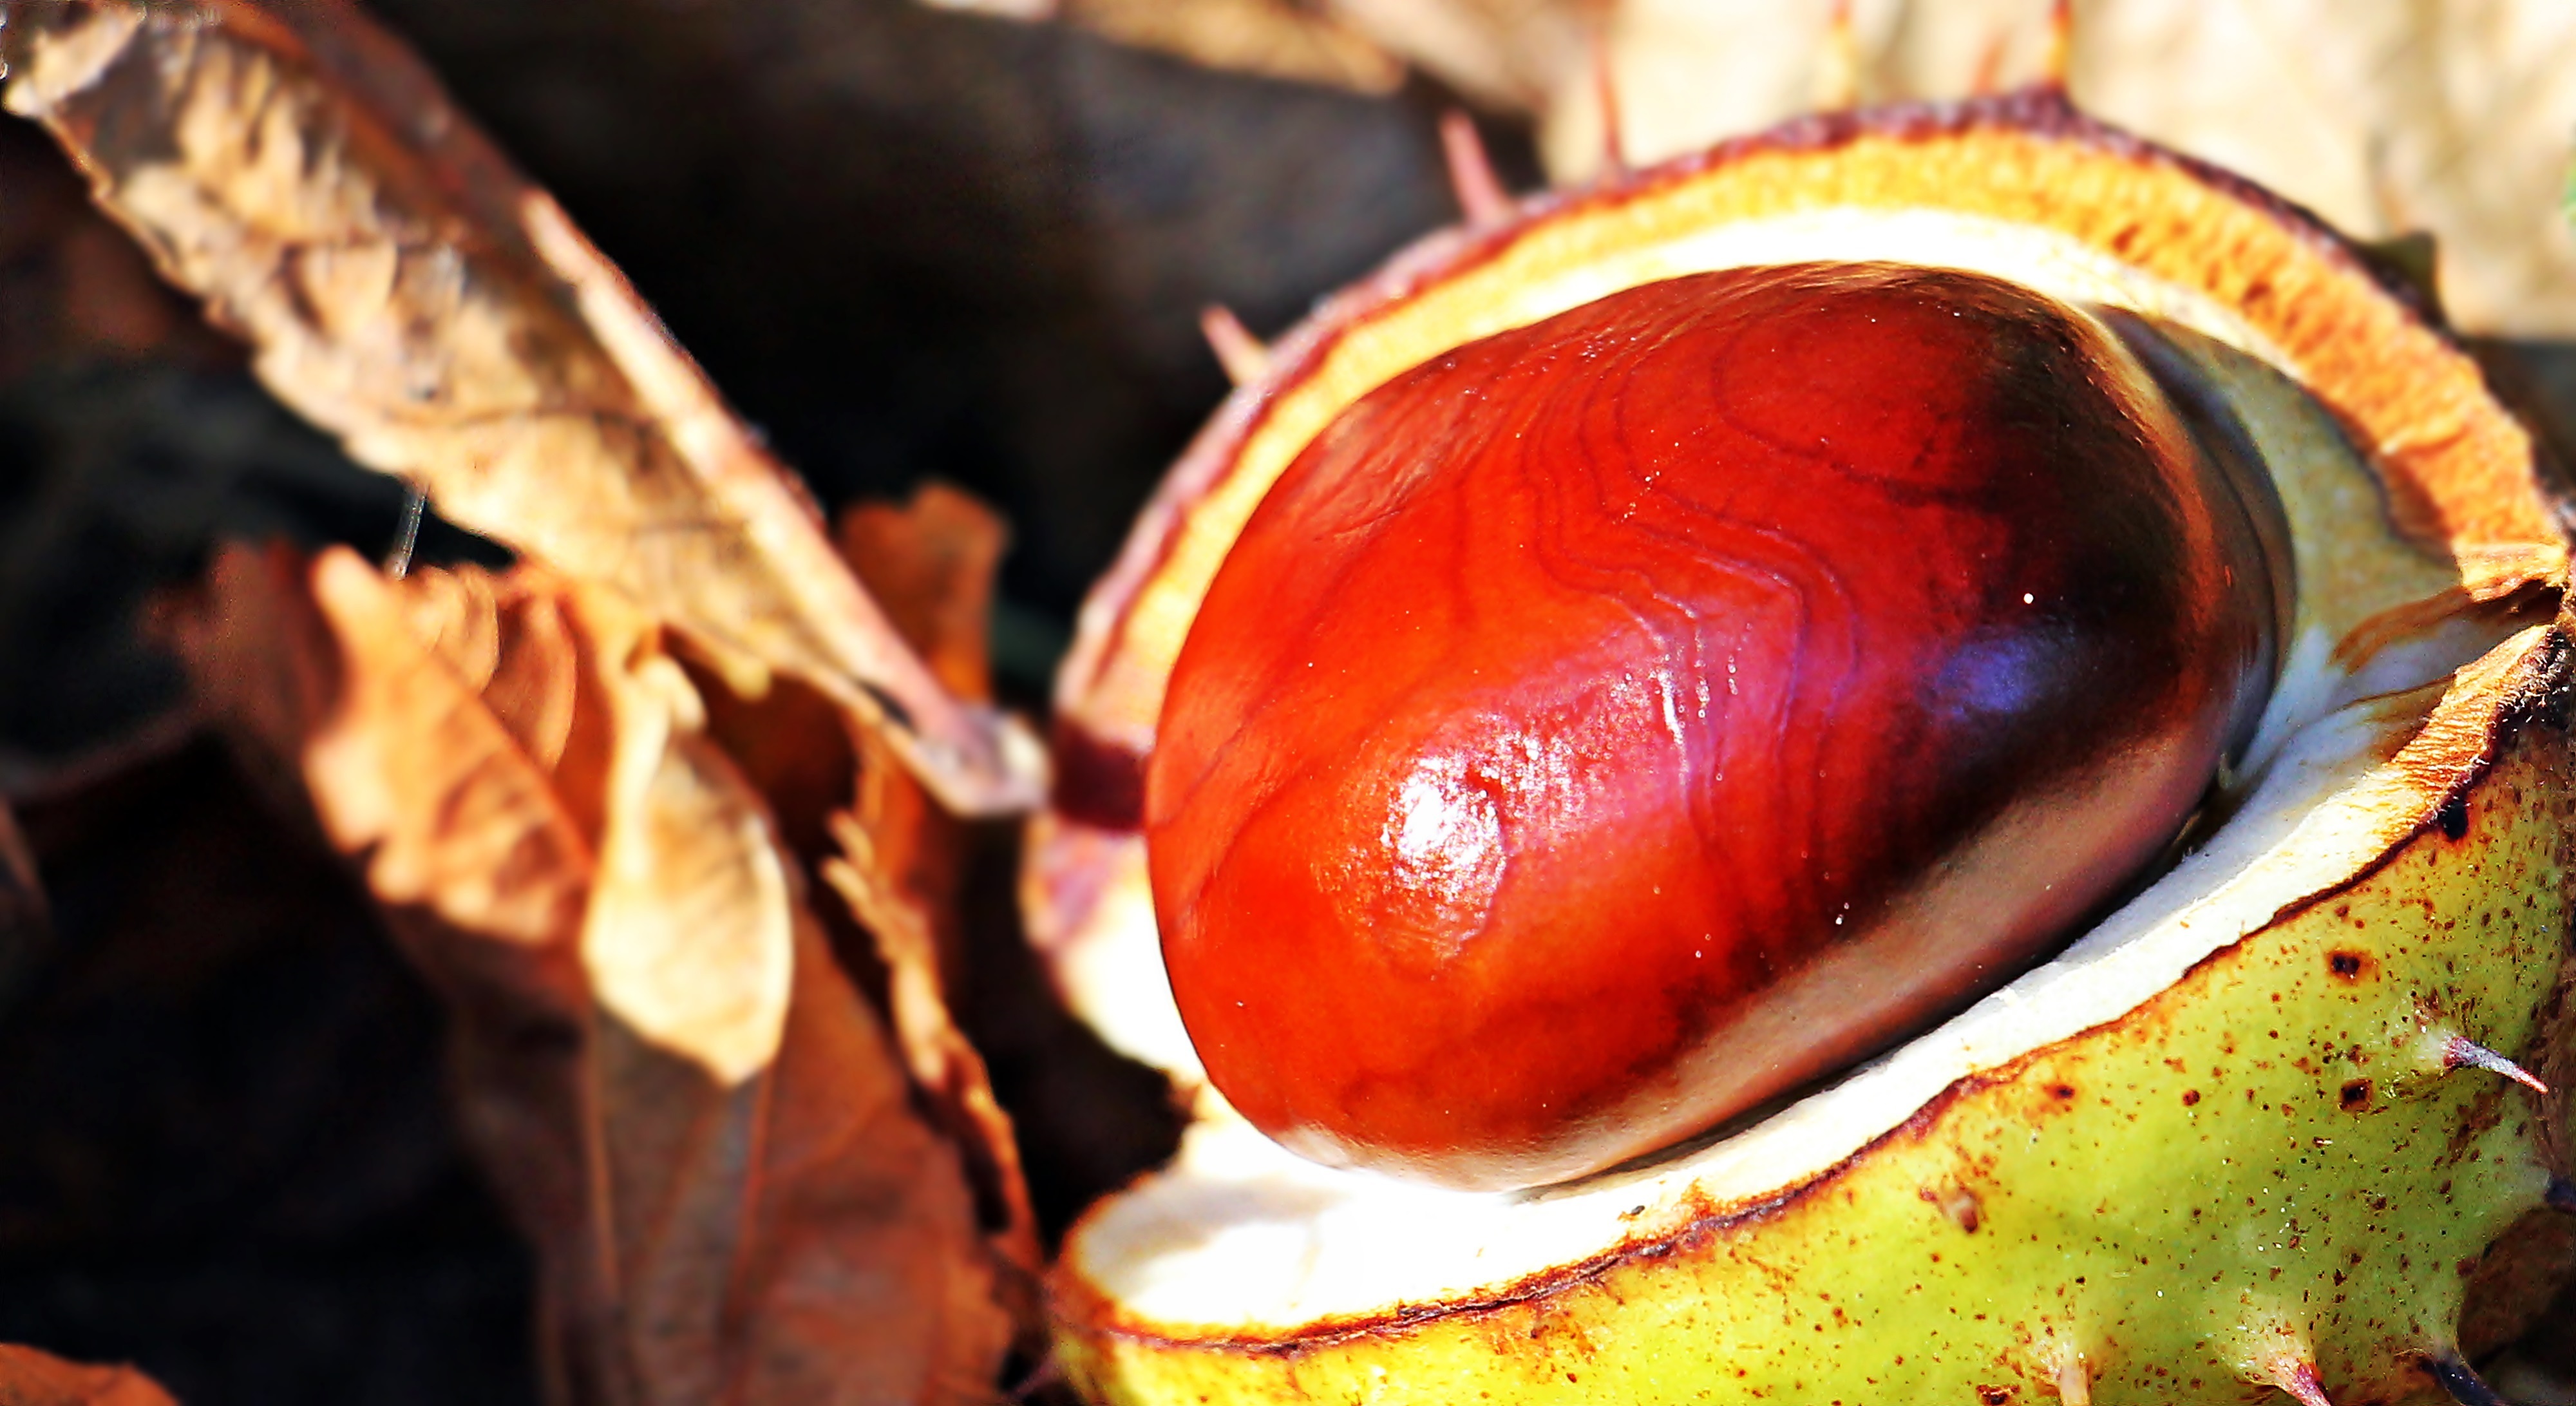
nature, forest, open, prickly, plant, photography, fruit, sunlight, leaf, flower, food, red, produce, color, autumn, brown, season, shell, close up, background image, autumn mood, forest floor, leaves, background, chestnut, spur, macro photography, autumn fruit, chestnut fruit, sleeve, flowering plant, open chestnut, pieksig